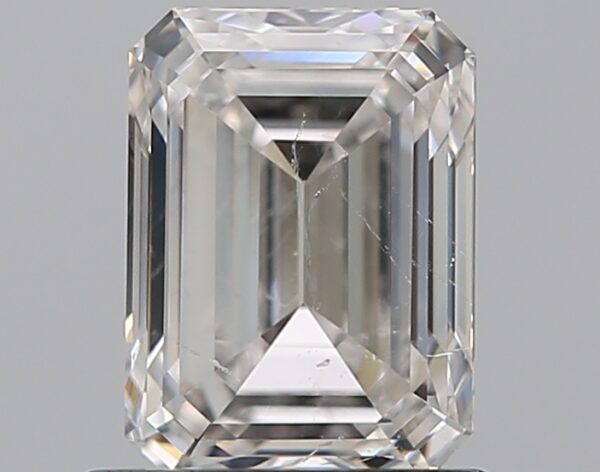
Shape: emerald
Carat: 0.9
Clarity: SI2
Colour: G
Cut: EX
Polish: EX
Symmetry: VG
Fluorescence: N
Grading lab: GIA
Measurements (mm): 6.26 x 4.61 x 3.11